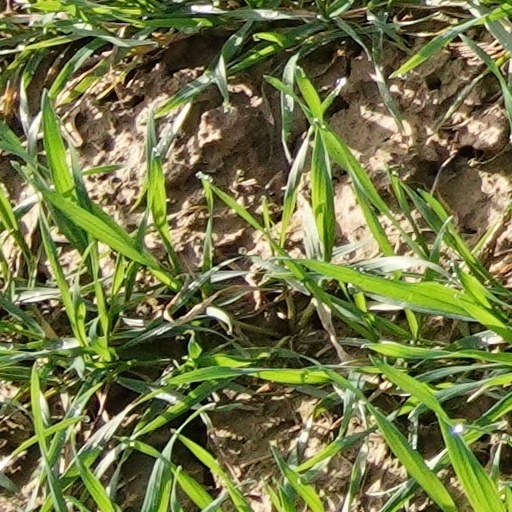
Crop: wheat